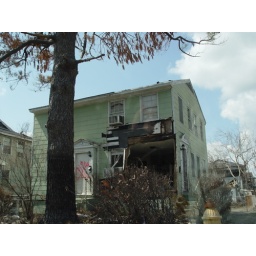
This house is near the university. The wall of the living room fell off. You can see right through.